Khrabrovo Airport

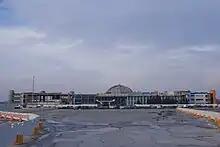
The old terminal under reconstruction and merging with new terminal

In July 2016, Novaport bought the Khrabrovo Airport from Aeroinvest. As part of Russia's preparations to host the 2018 FIFA World Cup, in July 2017, a new terminal was put into operation. In addition, the airport infrastructure was modernized and this included the lengthening and reinforcement of the runway, the installation of new radiotechnical, lighting, and weather forecast equipment and construction of new aircraft parking spaces and a high-speed taxiway.